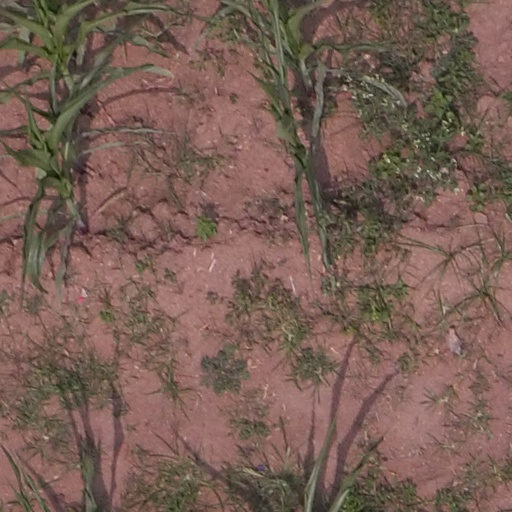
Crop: maize; corn